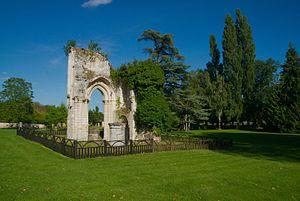
Ruines de l'Abbaye de la Noë, La Bonneville-sur-Iton, Eure, France
La Bonneville-sur-Iton est une commune française située dans le département de l'Eure en région Normandie.
L’abbaye de la Noë est une ancienne abbaye cistercienne, fondée au XIIᵉ siècle par des cisterciens de l'abbaye Notre-Dame de Jouy, et qui était située sur le territoire de l'actuelle commune de La Bonneville-sur-Iton, dans le département de l'Eure.
Cet article liste les abbayes cisterciennes actives ou ayant existé sur le territoire français actuel. Ces abbayes ont appartenu, à différentes époques, à des ordres ou des congrégations ou des groupements dits « cisterciens ».